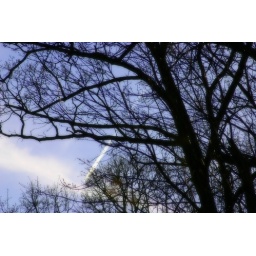
the blue sky above it all